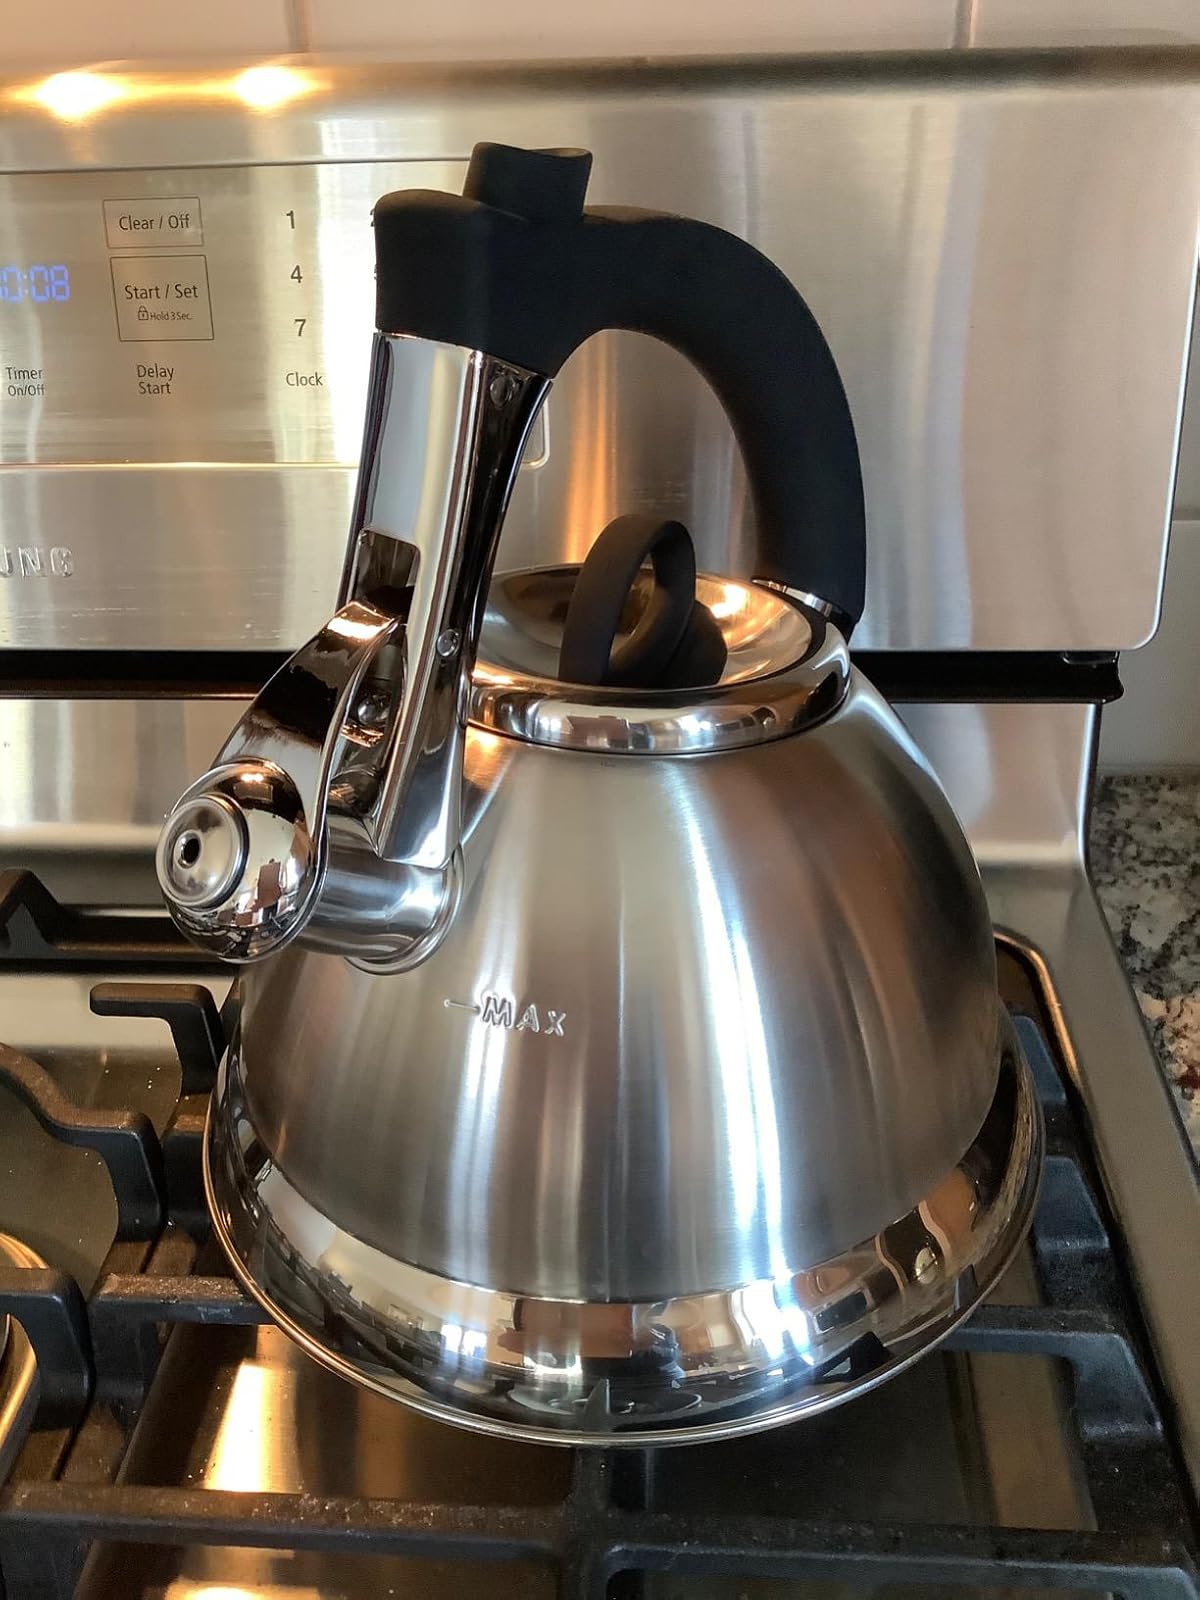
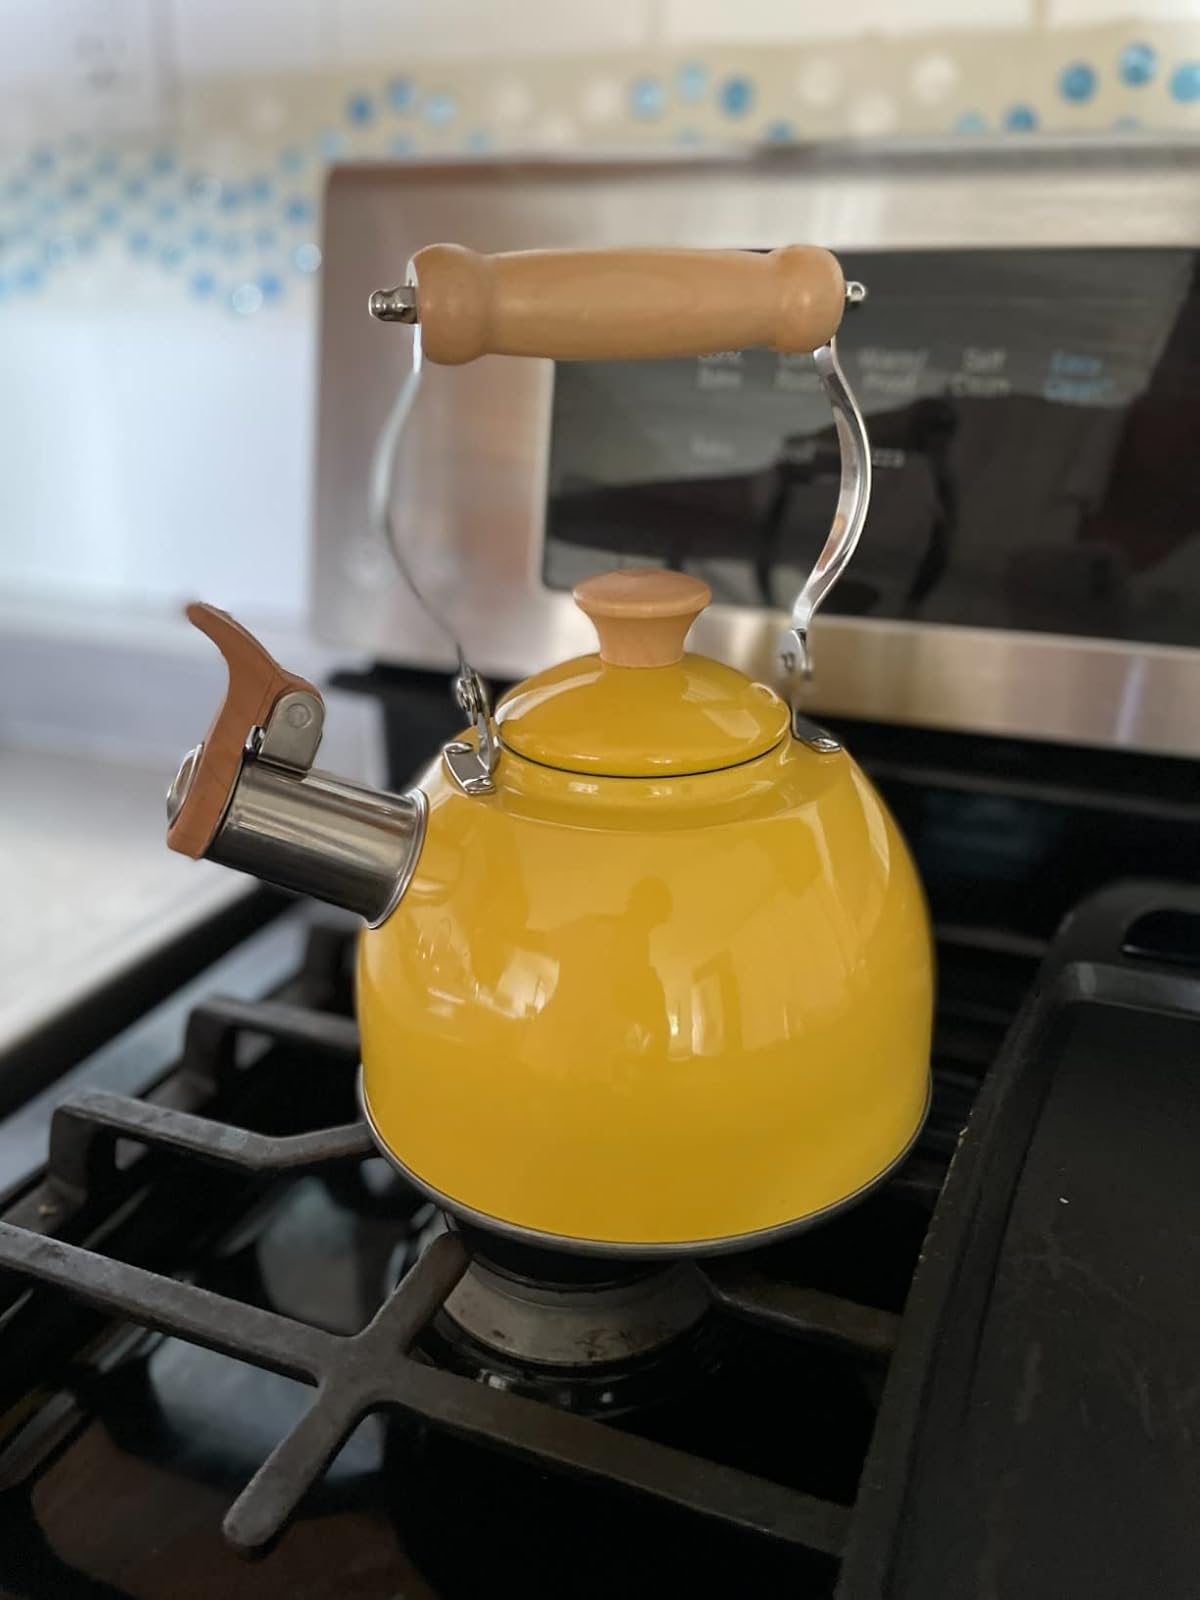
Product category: items_kettle
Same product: no